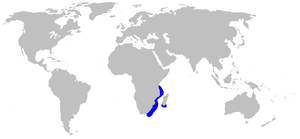
Squatina africana, l'Ange de mer africain, est une espèce de requins.